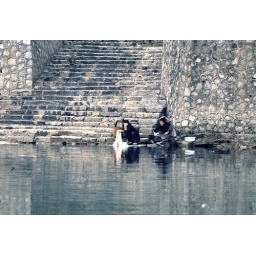
Washing clothes in the river